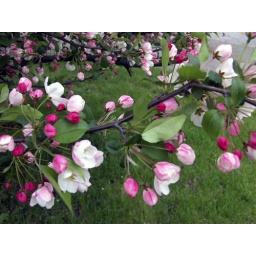
This tree in our front yard turns startlingly pink for about a week every year, then white, then green.